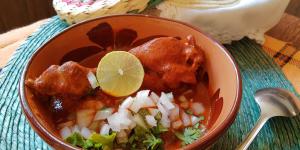
birria de pollo